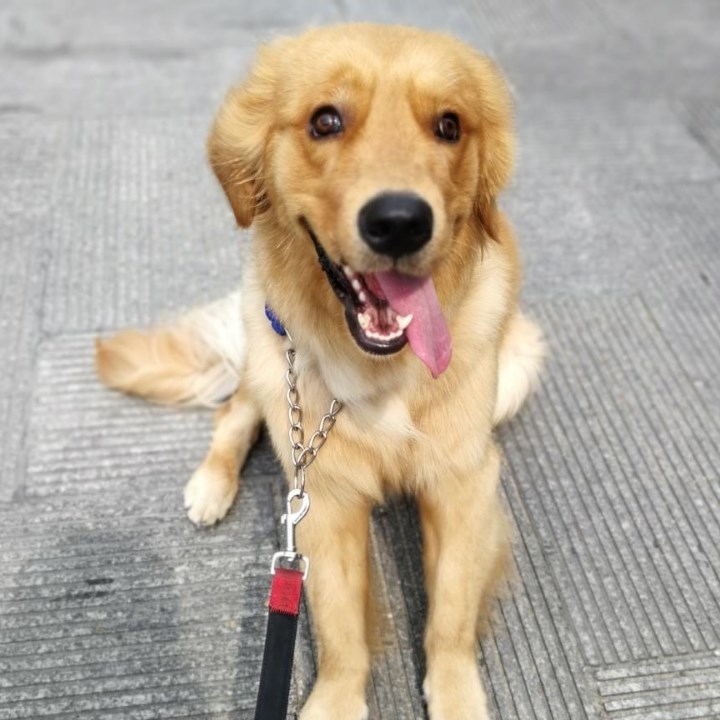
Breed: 5355-n000126-golden_retriever